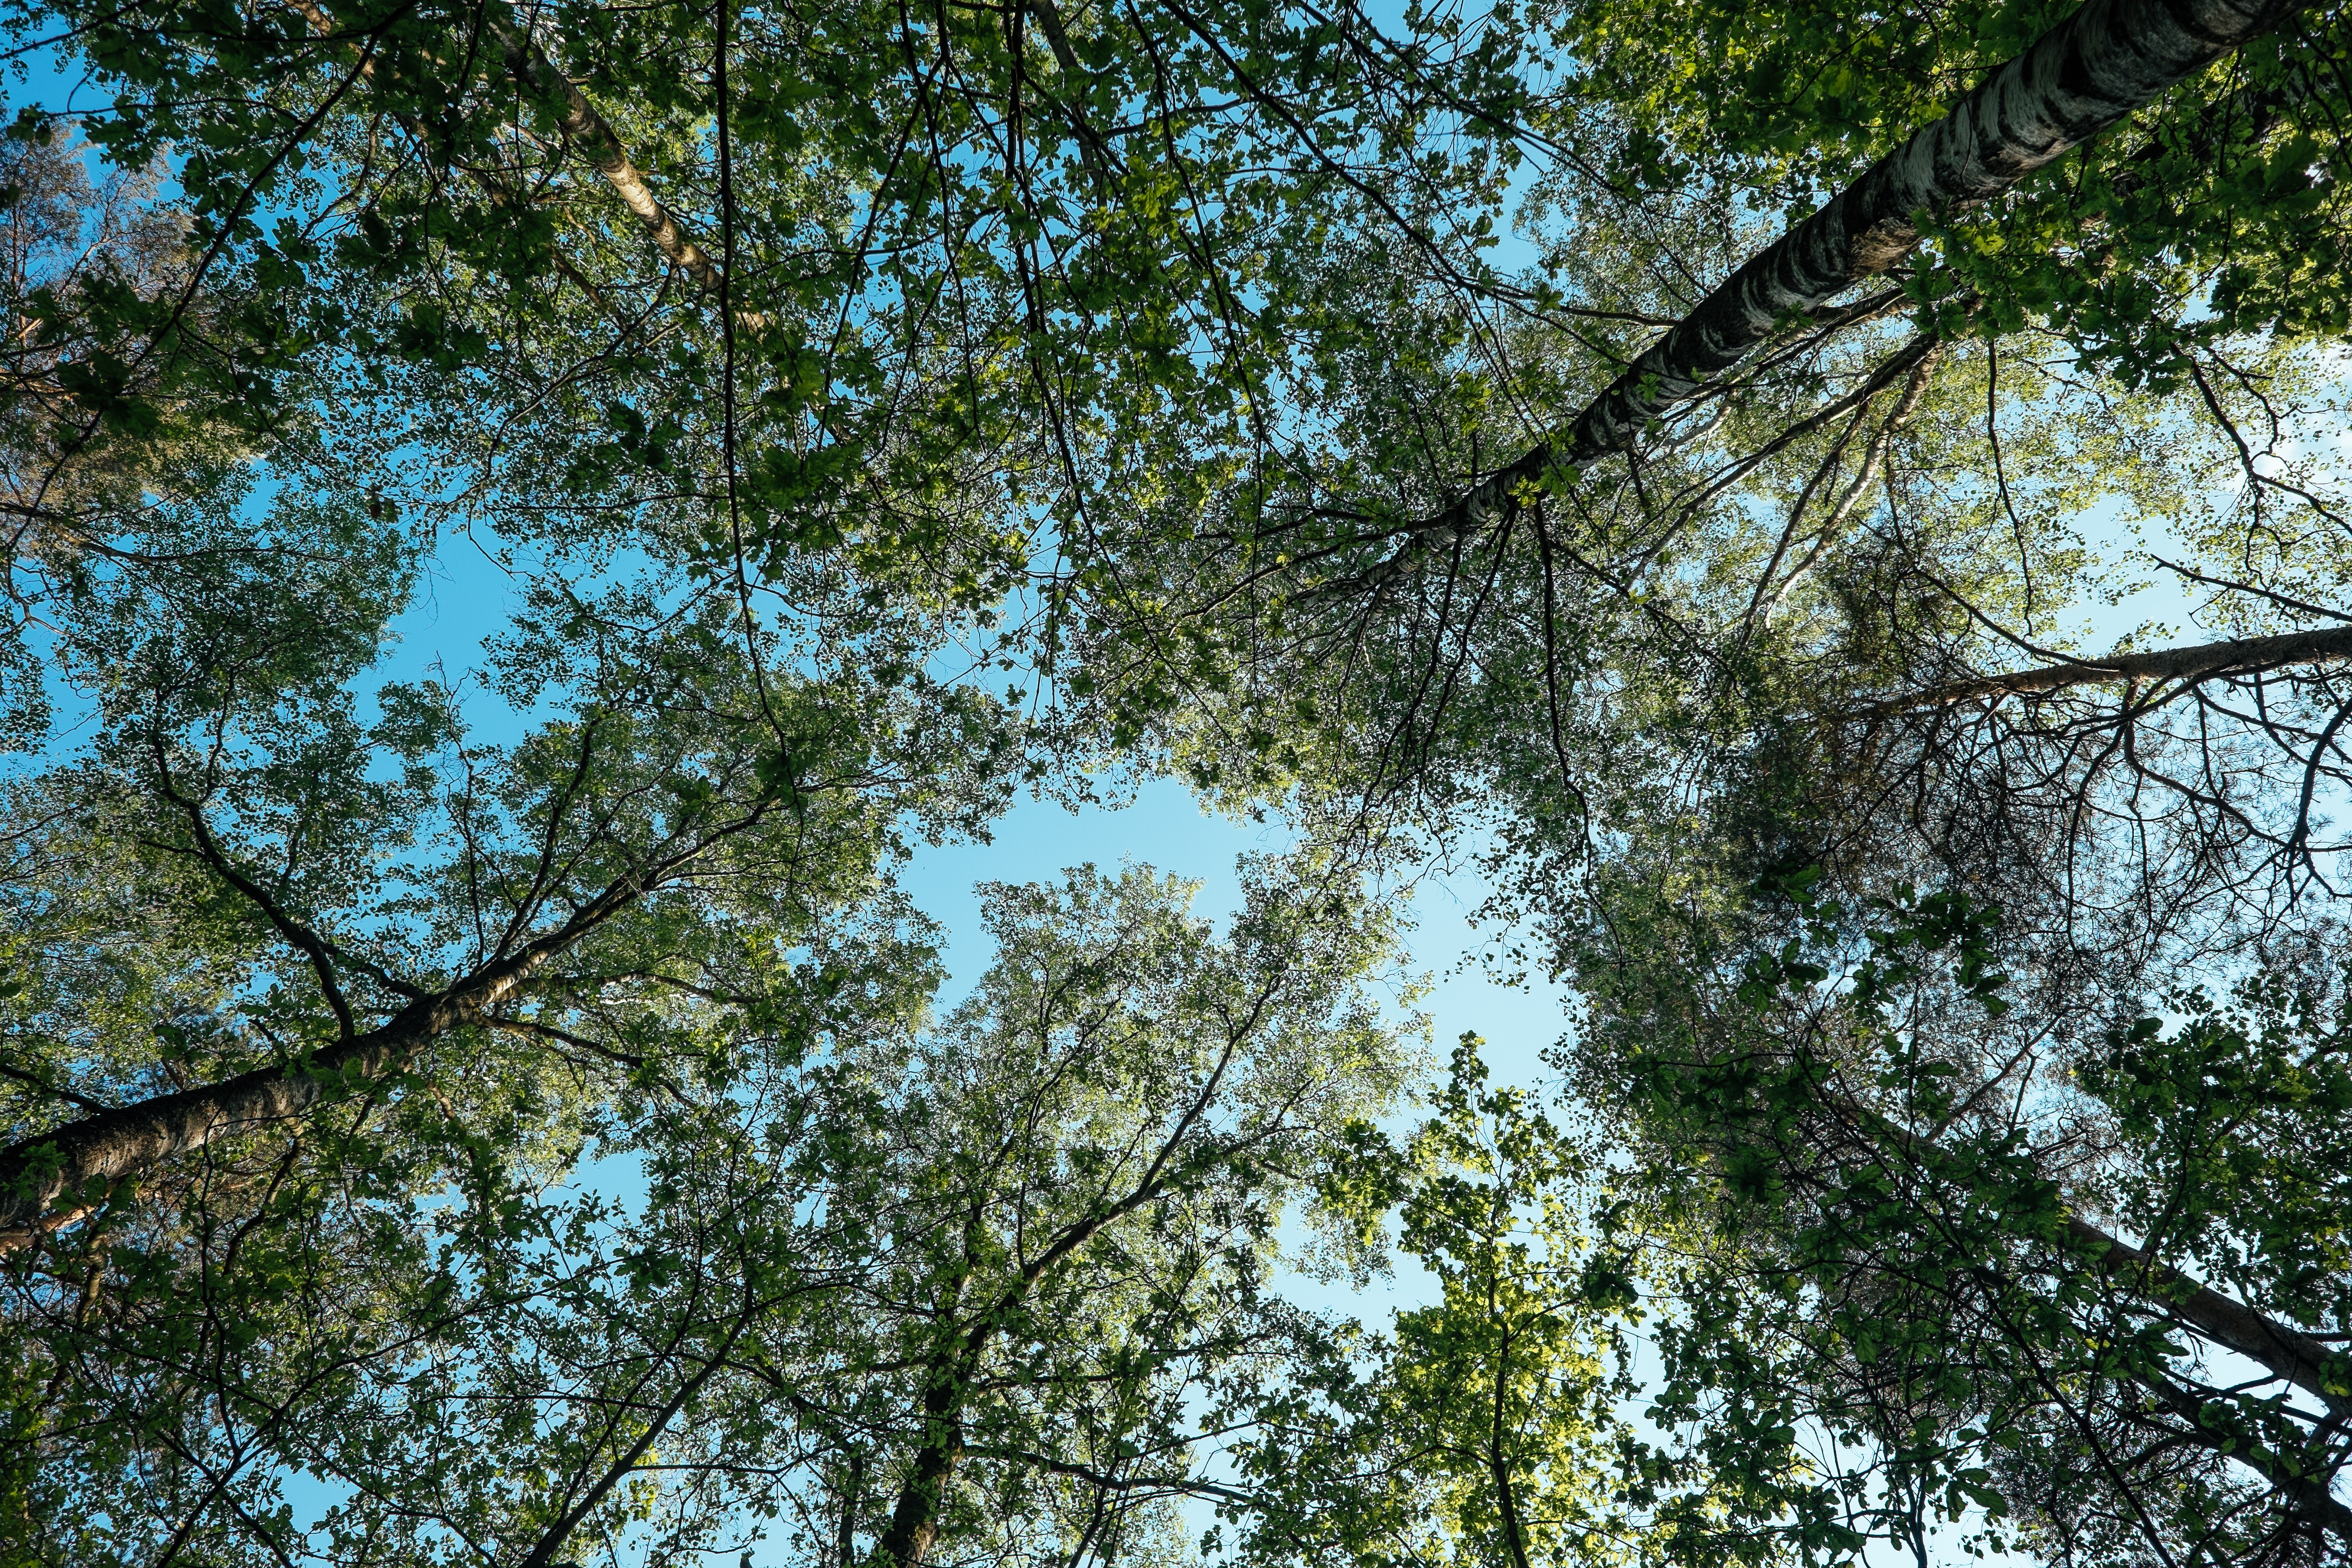
tree, nature, forest, branch, plant, sky, sunlight, leaf, flower, foliage, green, autumn, botany, flora, season, vegetation, rainforest, deciduous, grove, woodland, habitat, ecosystem, biome, natural environment, woody plant, land plant